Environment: real
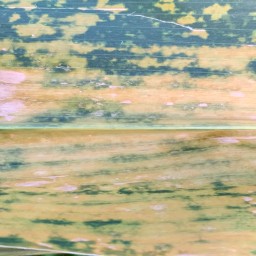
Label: lethal_necrosis